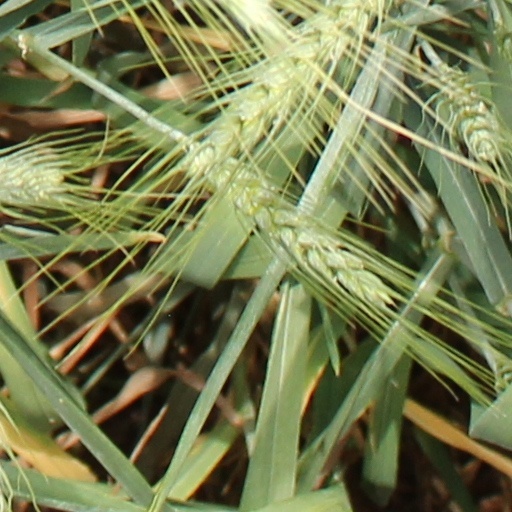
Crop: wheat